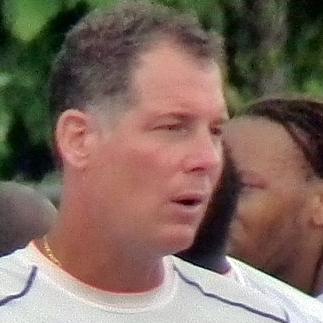
Age: 46